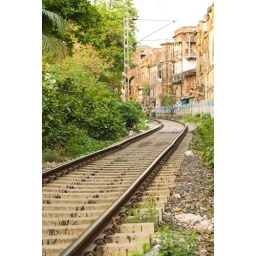
circular train lines by the river